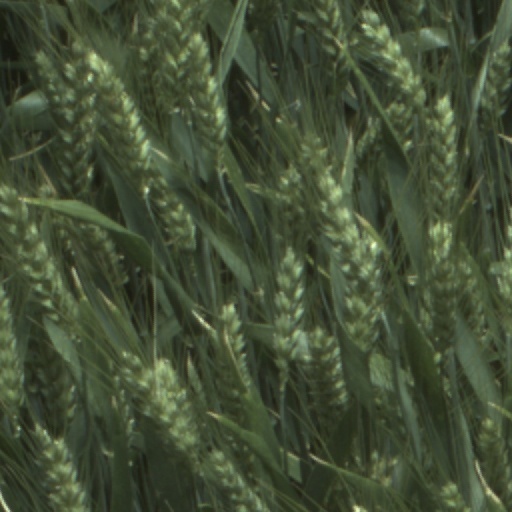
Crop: wheat